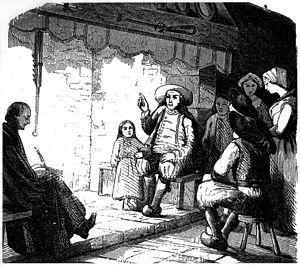
La Villemarqué à 30 ans transcrivant une chanson. Gravure par Ernest Boyer, demi-frère du poète Brizeux, 1845 (coll. F. Postic)
Le présent article traite de la Culture bretonne au sens large, c'est-à-dire aussi bien de la culture dite celtique, principalement en langue bretonne, présente essentiellement en Basse-Bretagne et dans une moindre mesure en Haute-Bretagne où domine la culture des régions romanes de langue gallèse.
Le Barzaz Breiz, chants populaires de la Bretagne, sous-titré « recueillis et publiés avec une traduction française, des éclaircissements, des notes et les mélodies originales par Th. de La Villemarqué » est un recueil de chants recueillis, paroles et musique, dans la partie bretonnante de la Bretagne au XIXᵉ siècle, traduits et annotés par le vicomte Théodore Hersart de La Villemarqué. La quasi-totalité des textes sont issus d'une collecte commencée par sa mère, Marie-Ursule de Feydeau de Vaugien, et poursuivie à plus grande échelle par le jeune chartiste. Il a aussi utilisé des documents réunis par madame de Saint-Prix, de Morlaix, et par René Kerambrun. Le nationalisme breton moderne doit en partie ses origines à la publication en 1839 du Barzaz Breiz.
Théodore Hersart, vicomte de La Villemarqué, est un philologue français spécialiste de la culture bretonne. Il est notamment connu comme auteur du Barzaz Breiz, recueil de chants populaires bretons.
La chanson bretonne est l'expression orale de la Bretagne, qui est à rattacher aux composantes territoriale, linguistique, musicale et culturelle. Il existe quatre types de chants : la gwerz, la sône, le kantig et le kan da zañsal en zone bretonnante, respectivement la complainte, la chanson, le cantique et le chant à danser en zone romane.
La mythologie bretonne constitue le fonds des croyances de la Bretagne. Les peuples celtes d'Armorique connaissent probablement avec leur mythologie celtique plusieurs divinités et créatures spécifiques associées à des cultes de la nature, dont on retrouve quelques traces chez certains saints bretons. Ce fonds mythologique est accepté par les Romains puis nettement christianisé, provoquant la perte irrémédiable des grands récits et la destruction ou la conversion des lieux de culte païens. Le mythe du roi Brutus est promu pour attribuer des origines troyennes aux Bretons, avant d'être concurrencé par celui de Conan Mériadec au Xᵉ siècle, qui explique la christianisation de la région et sa langue. Les migrations des Bretons depuis la Grande-Bretagne à partir du IVᵉ siècle voient les mêmes croyances chrétiennes s'implanter de part et d'autre de la Manche, avec un probable retour de la matière de Bretagne. La légende arthurienne est fortement diffusée dans le duché de Bretagne au Moyen Âge, à travers notamment les poèmes de Marie de France.